Joshua Moore (American football)

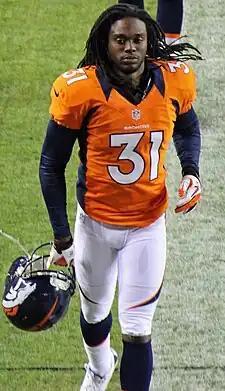
Moore with the Denver Broncos in 2012

Joshua J. Moore (born August 20, 1988) is an American former professional football cornerback. He was selected by the Chicago Bears in the fifth round of the 2010 NFL draft. He played college football for Kansas State University.